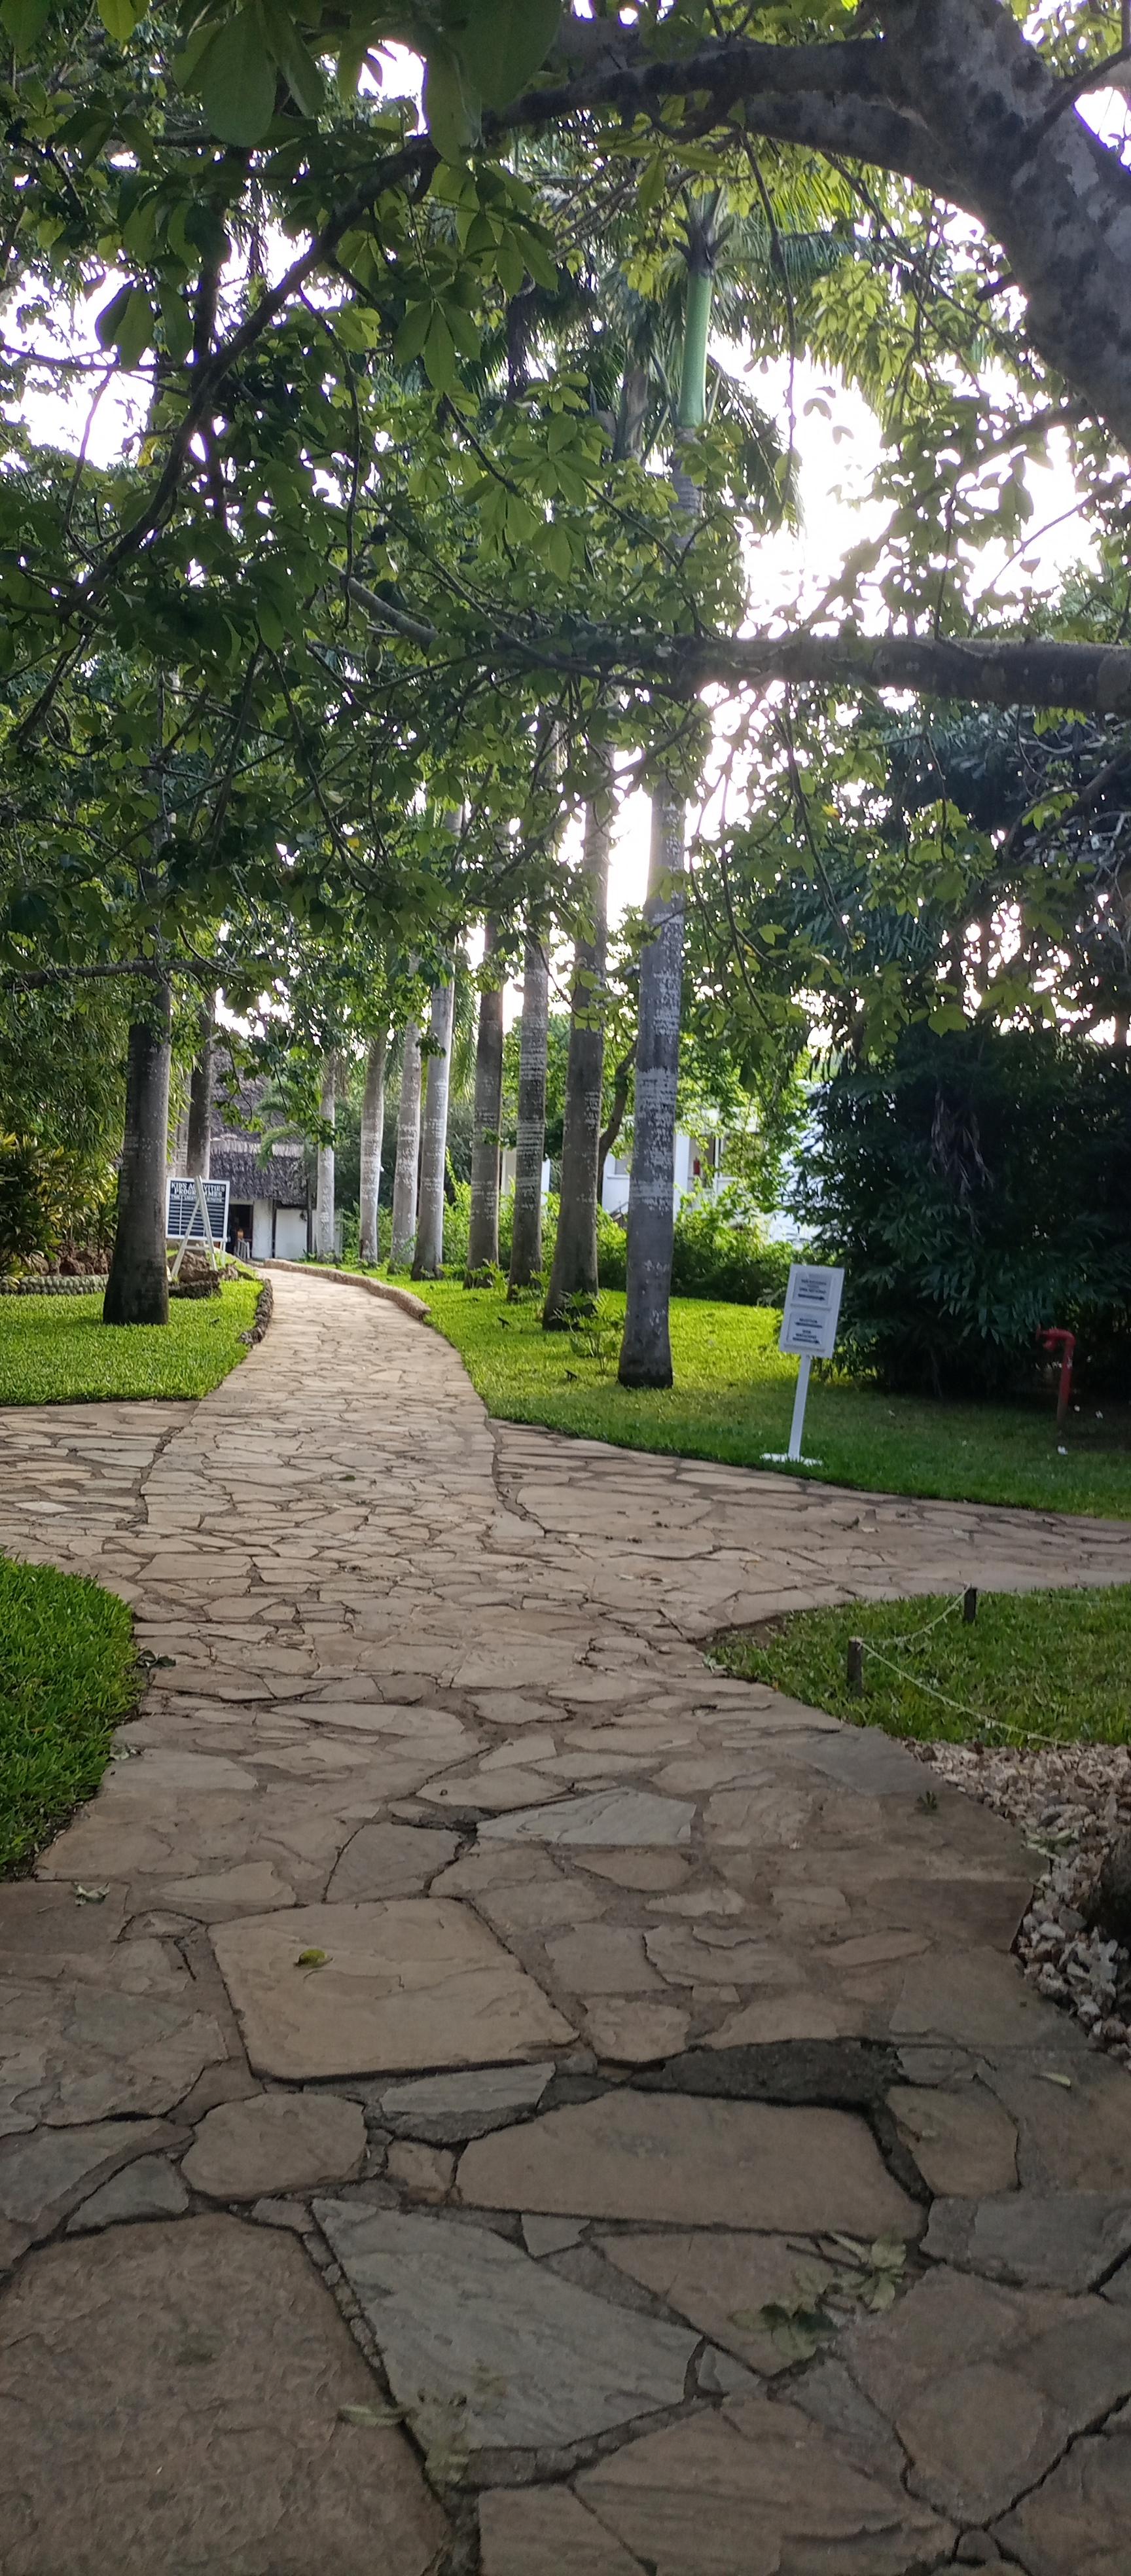
Maandhari haya yakiwa mazuri zaidi huku yakiwa yamepambwa kutumia [cs]magalana[cs] chini. Kando yake kukiwa na nyasi za rangi ya kijani kibichi. Mbele yake kukiwa na kibao cheupe kimeandikwa kwa maandishi meusi.